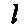
Label: 1